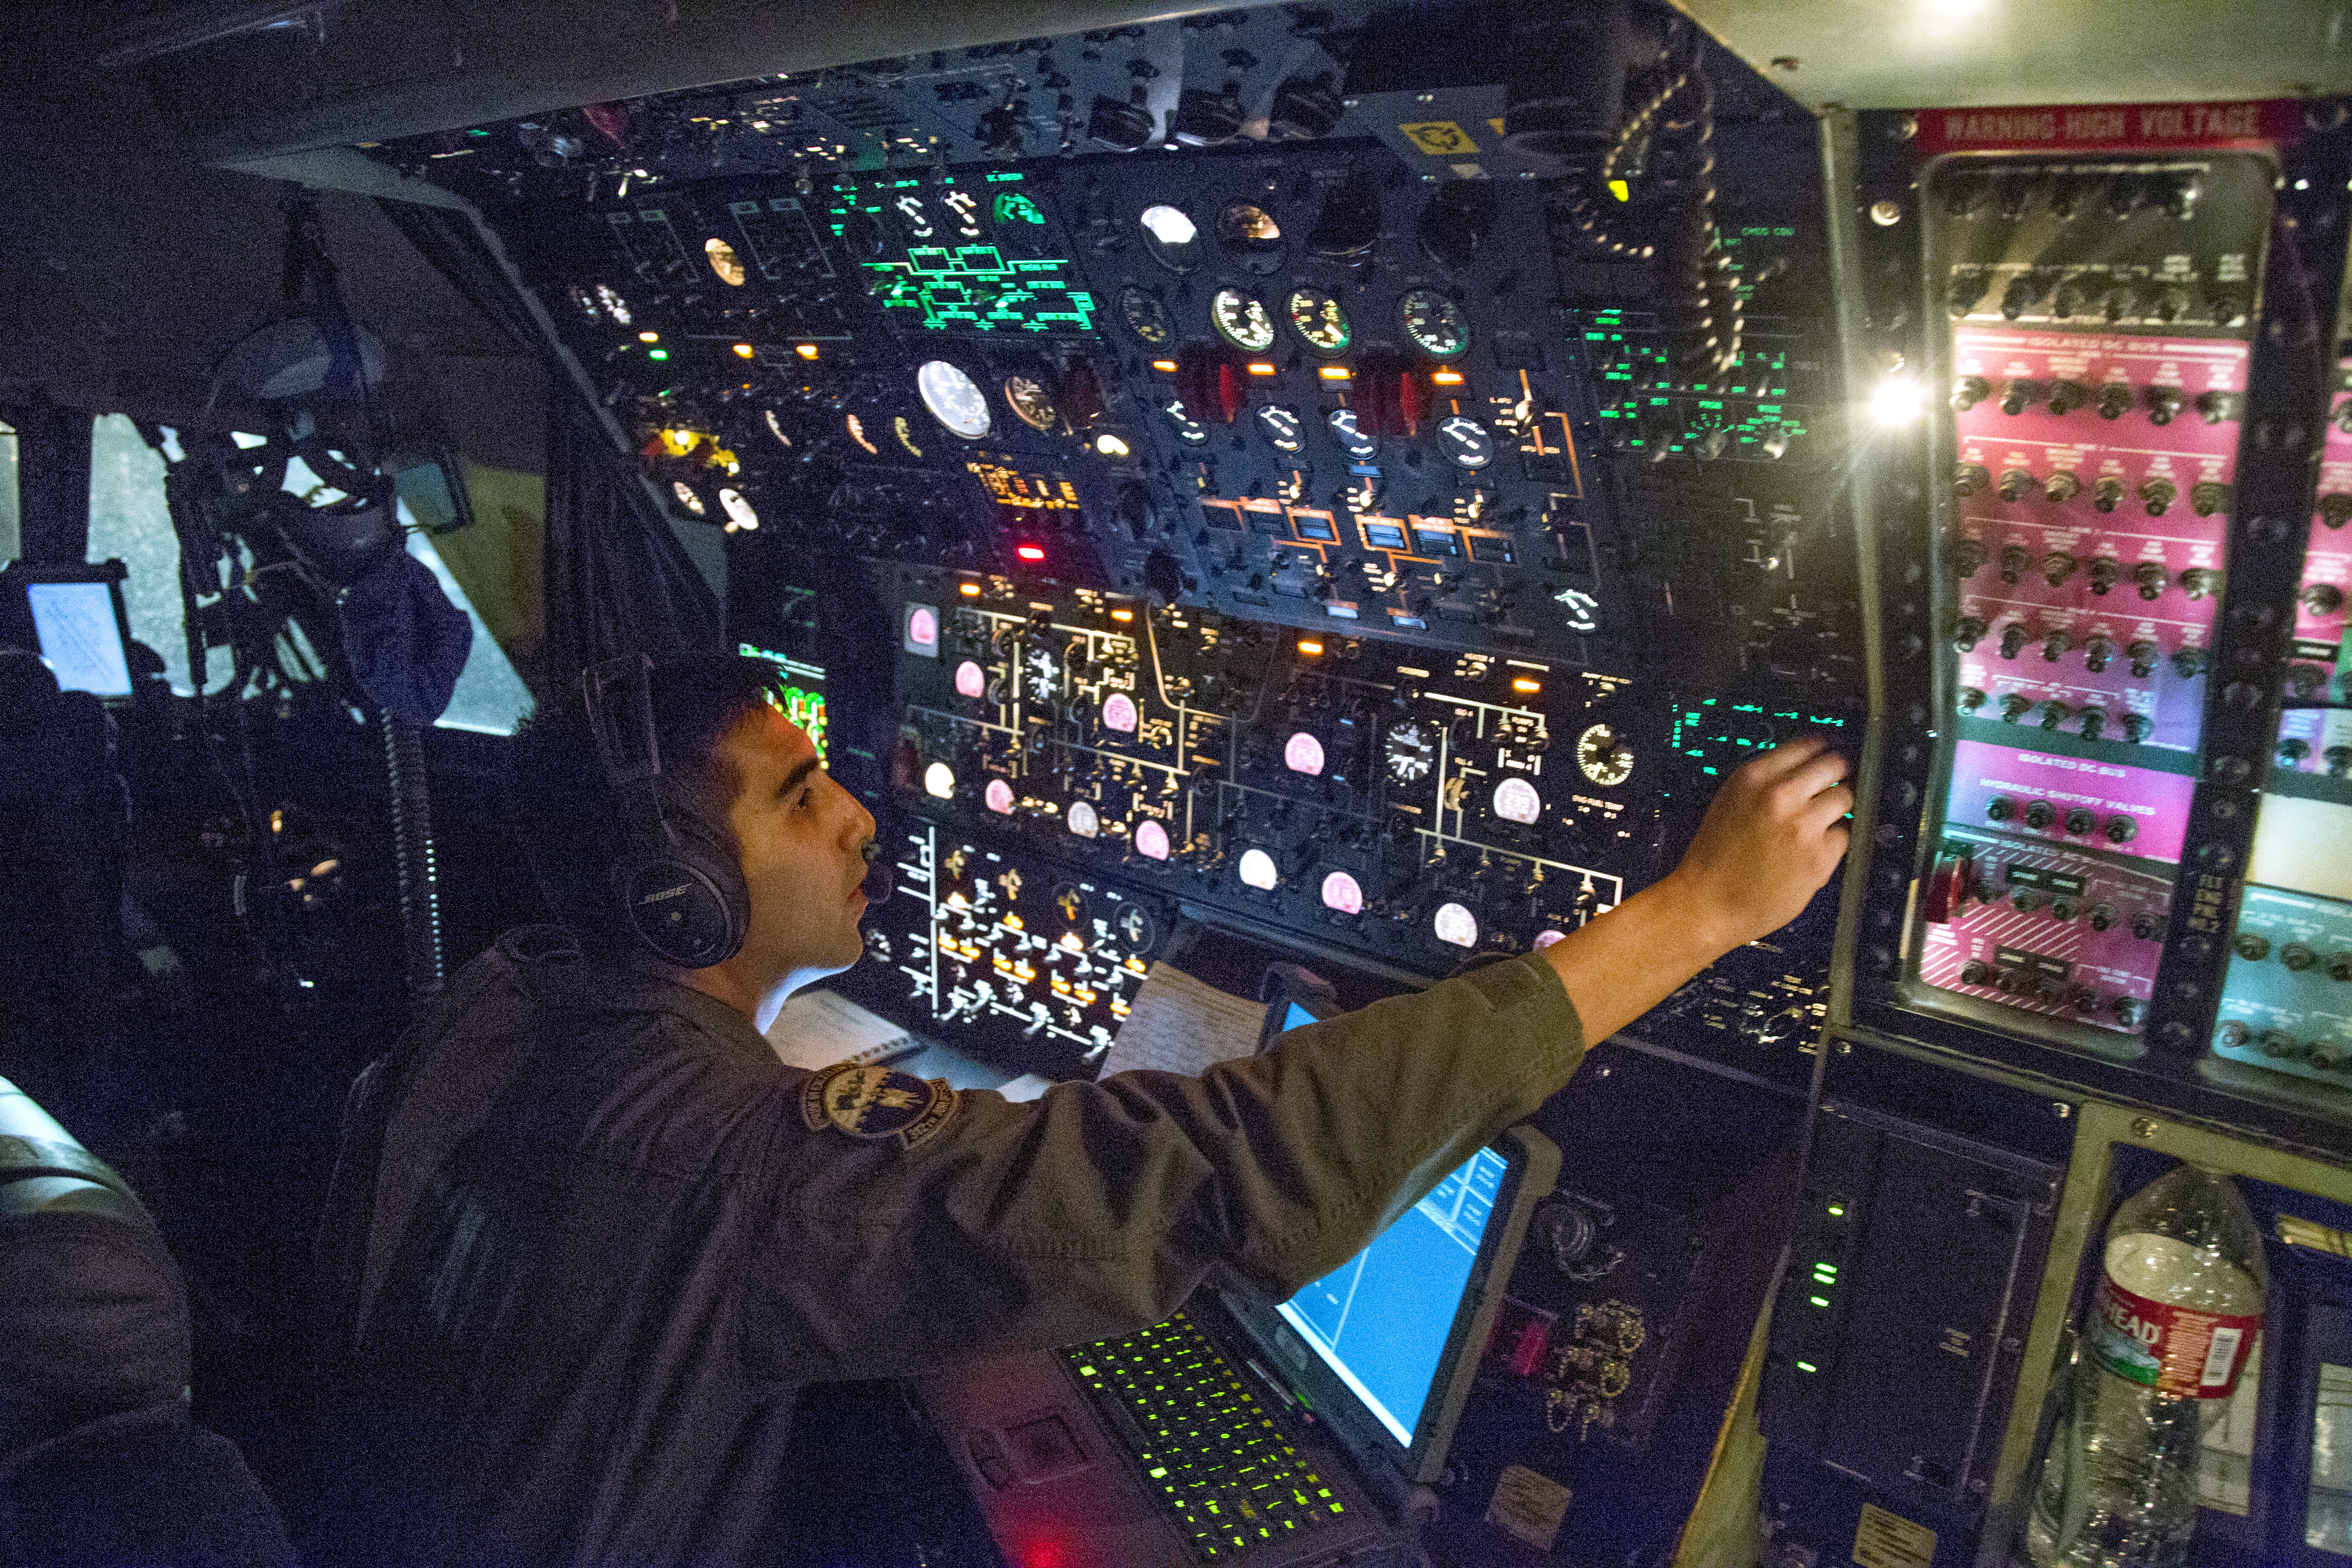
night, flight, cockpit, lights, gauges, c5galaxy, aviator, systems, switches, preflight, flightengineer